Madison Keys

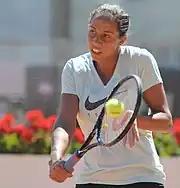
Keys at the 2014 Italian Open

In Keys' second tournament of the year, she returned to the Sydney International and made her first Premier semifinal. She cruised past No. 11, Simona Halep, in the first round before losing to No. 9, Angelique Kerber. She next played at the Australian Open, but was upset by Zheng Jie in the second round after dropping a double break advantage in the final set. In February, Keys made her Fed Cup debut against Italy. She lost her only singles match to Camila Giorgi but managed to win the dead rubber doubles match with Lauren Davis as the United States lost the tie. Keys again participated in Fed Cup in April. The United States lost this tie to France 3–2 and were bounced from the top-tier World Group. Keys won her first Fed Cup match against Alizé Cornet but was unable to win her next singles match or the decisive doubles rubber with Sloane Stephens.